Male gaze

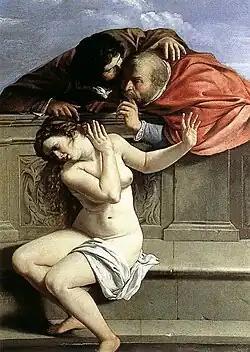
The female gaze: in the painting "Susanna and the Elders" (1610), Artemisia Gentileschi shows Susanna greatly distressed and humiliated at being sexually objectified by the male gaze of two elders of the community.

In "Theorizing the Male Gaze: Some Problems "(1989), researcher Edward Snow states that the concept of the male gaze has evolved into a theory of patriarchy, and that being subjected to the male gaze has negative psychological consequences upon the mental health of women, especially from the emotional and mental stresses of continually being expected "to perform" by and for men to the unrealistic standards of phallocentric masculinity. In comparison to the feelings of a man who anticipates being subjected to the "female gaze", the woman's anticipation of being subjected to the male gaze increases her internal self-objectification, which induces feelings of body-shame and anxiety about her appearance.